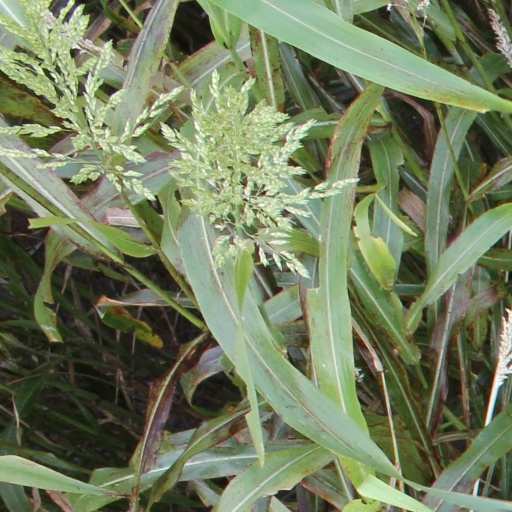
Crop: sorghum